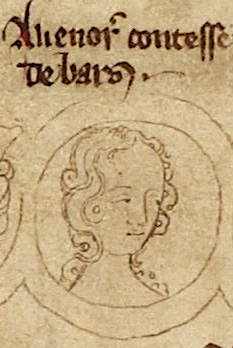
เอลิเนอร์แห่งอังกฤษ เคาน์เตสแห่งบาร์

ไฟล์:Eleanor,_Countess_of_Bar.jpg|thumb|ภาพวาดของเจ้าหญิงเอเลนอร์ในแผนผังครอบครัว
เอเลนอร์แห่งอังกฤษ เคาน์เตสแห่งบาร์ () เป็นพระราชธิดาของพระเจ้าเอ็ดเวิร์ดที่ 1 แห่งอังกฤษกับพระราชินีเอเลเนอร์แห่งคาสตีล|เลโอนอร์แห่งกัสติยา ทรงสมรสกับอ็องรีที่ 3 เคานต์แห่งบาร์
เอเลนอร์เป็นพระราชบุตรคนที่ห้าหรือหกของพระเจ้าเอ็ดเวิร์ดที่ 1 แห่งอังกฤษกับพระราชินีเลโอนอร์แห่งกัสติยา โดยทรงเป็นพระราชบุตรผู้มีชีวิตรอดคนโต (พระเชษฐาและพระเชษฐภคินีของพระองค์ คือ แคทเธอรีน, โจน, จอห์น และเฮนรี และอาจมีทารกหญิงที่ประสูติก่อนกำหนดในปี ค.ศ. 1255) ทรงประสูติก่อนหน้าวันที่ 18 มิถุนายน ค.ศ. 1269 ซึ่งเป็นวันที่พระเจ้าเฮนรีที่ 3 แห่งอังกฤษ|พระเจ้าเฮนรีที่ 3 พระอัยกาของพระองค์ได้พระราชทานที่ดินมูลค่า 10 ปอนด์ให้แก่ฌ็อง เดอ บูม ทหารรักษาพระองค์ของเลโอนอร์แห่งกัสติยา จากการนำข่าวการประสูติของเอเลนอร์มาแจ้งแก่กษัตริย์
ในวัยเด็กเอเลนอร์ไม่ค่อยได้พบเจอพระราชบิดามารดา พระเจ้าเอ็ดเวิร์ดที่ 1 กับเลโอนอร์แห่งกัสติยาเดินทางออกจากอังกฤษไปทำสงครามครูเสดในเดือนสิงหาคม ค.ศ. 1270 ซึ่งเอเลนอร์มีพระชนมายุเพียง 1 พรรษา และกลับมาอังกฤษในเดือนสิงหาคม ค.ศ. 1274 ในช่วงสิบห้าปีแรกของเอเลนอร์ เลโอนอร์แห่งกัสติยาตั้งครรภ์แทบปีต่อปี แต่พระราชบุตรส่วนใหญ่อายุสั้น (มีพระราชบุตรเพียงหกคนที่สิ้นพระชนม์หลังเลโอนอร์แห่งกัสติยา)
ในวัยเด็กเอเลนอร์ใช้ครัวเรือนร่วมกับเฮนรี พระเชษฐาซึ่งประสูติในเดือนมิถุนายน ค.ศ. 1268 และมีพระชนมายุมากกว่าพระองค์เพียง 13 เดือน และฌ็องแห่งเบรอตาญ ลูกพี่ลูกน้องซึ่งเกิดในปี ค.ศ. 1266 (ต่อมาเป็นเอิร์ลแห่งริชมอนด์) โดยฌ็องเป็นบุตรชายของเบียทริซ พระขนิษฐาของพระเจ้าเอ็ดเวิร์ดที่ 1 กับดยุคแห่งเบรอตาญ เฮนรีน้อยสิ้นพระชนม์ในเดือนตุลาคม ค.ศ. 1274 ด้วยวัย 6 พรรษา ทำให้อัลฟอนโซ พระอนุชาวัย 11 เดือนกลายเป็นทายาทในบัลลังก์คนใหม่
พระขนิษฐาที่มีชีวิตรอดคนถัดจากเอเลนอร์ คือ โจนแห่งเอเคอร์ซึ่งมีพระชนมายุน้อยกว่าเอเลนอร์ 3 ปี โจนใช้ชีวิตช่วงหนึ่งอยู่กับฌานแห่งดามาร์แต็ง พระราชินีม่ายแห่งราชอาณาจักรกัสติยา|กัสติยาผู้เป็นพระอัยกีที่ปงตีเยอ และเดินทางมาอังกฤษในปี ค.ศ. 1279 พี่น้องที่มีชีวิตรอดคนอื่นๆ ของเอเลนอร์ ได้แก่ มาร์กาเร็ตแห่งอังกฤษ ดัชเชสแห่งบราบ็องต์|มาร์กาเร็ต, แมรีแห่งวูดสต็อก|แมรี, เอลิซาเบธแห่งริดแลน|เอลิซาเบธ และพระเจ้าเอ็ดเวิร์ดที่ 2 แห่งอังกฤษ|พระเจ้าเอ็ดเวิร์ดที่ 2 ซึ่งมีพระชนมายุน้อยกว่าเอเลนอร์ 6 ปี, 10 ปี, 13 ปี และ 15 ปีตามลำดับ
เอเลนอร์ยังเป็นเพียงเด็กน้อยในตอนที่พระเจ้าเอ็ดเวิร์ดที่ 1 พระราชบิดาจับพระองค์หมั้นหมายกับพระเจ้าอัลฟอนโซที่ 3 แห่งอารากอน|อัลฟอนโซ พระราชนัดดาของพระเจ้าไชเมที่ 1 แห่งอารากอนและพระราชโอรสคนโตของพระเจ้าเปโดรที่ 3 แห่งอารากอน|พระเจ้าเปโดรที่ 3 ในปี ค.ศ. 1273 อัลฟอนโซซึ่งมีพระชนมายุมากกว่าพระองค์เล็กน้อยประสูติในเดือนพฤศจิกายน ค.ศ. 1265
ในเดือนมิถุนายน ค.ศ. 1282 ราววันคล้ายวันประสูติปีที่ 13 ของเอเลนอร์ พระเจ้าเปโดรที่ 3 กดดันพระเจ้าเอ็ดเวิร์ดที่ 1 ให้ส่งตัวพระราชธิดามาอารากอนเพื่อสมรสกับพระราชโอรสของพระองค์ พระเจ้าเอ็ดเวิร์ดปฏิเสธโดยให้เหตุผลว่าอะลิอูโนแห่งพรอว็องส์ พระราชมารดาของพระองค์ และเลโอนอร์แห่งกัสติยา พระมเหสีของพระองค์ ขอร้องไม่ให้พระองค์ส่งตัวเอเลนอร์ไป เนื่องจากเอเลนอร์ยังเด็กมาก ทั้งอะลิอูโนและเลโอนอร์ต่างมีพระชนมายุอยู่ในวัยไล่เลี่ยกับเอเลนอร์ในตอนที่สมรสจึงทำให้ทั้งคู่คิดว่าเป็นวัยที่ยังเด็กเกินไป
ในเดือนพฤศจิกายน ค.ศ. 1285 พระเจ้าอัลฟอนโซที่ 3 ขึ้นสืบทอดตำแหน่งเป็นกษัตริย์แห่งอารากอนต่อจากพระราชบิดา ก่อนฤดูร้อนของปี ค.ศ. 1291 พระองค์เริ่มคิดถึงการอภิเษกสมรส แต่พระเจ้าอัลฟอนโซสวรรคตอย่างกระทันหันในเดือนมิถุนายน ค.ศ. 1291 ด้วยวัยเพียง 25 พรรษา พระเจ้าไชเมที่ 2 แห่งอารากอน|พระเจ้าไชเมที่ 2 ผู้เป็นพระอนุชาได้สืบทอดตำแหน่งต่อจากพระองค์
พระเจ้าเอ็ดเวิร์ดที่ 1 ได้มองหาพันธมิตรคนใหม่มาสมรสกับเอเลนอร์ สุดท้ายพระองค์ก็ได้สมรสในวันที่ 20 กันยายน ค.ศ. 1293 ด้วยวัย 24 พรรษา พิธีสมรสจัดขึ้นที่บริสตอล และเจ้าบ่าวคืออ็องรีที่ 3 เคานต์แห่งบาร์ โดยบาร์ตั้งอยู่ทางตะวันออกเฉียงเหนือของฝรั่งเศสและเป็นส่วนหนึ่งของดัชชีลอแรนบน โดยมีบาร์เลอดุกเป็นเมืองหลวง ในเดือนพฤษภาคม ค.ศ. 1294 เคานต์อ็องรีได้จัดการประลองทวนขึ้นเพื่อเป็นเกียรติแก่เจ้าสาวของตน
เอเลนอร์ได้ให้กำเนิดบุตรสองคน คือ
* เอดัว เคานต์แห่งบาร์ (เกิด ค.ศ. 1294/95) สมรสกับมารีแห่งบูร์กอญ น้องสาวของมาร์เกอรีตแห่งบูร์กอญ สมเด็จพระราชินีแห่งฝรั่งเศส|มาร์เกอรีตแห่งบูร์กอญซึ่งเป็นพระมเหสีของพระเจ้าหลุยส์ที่ 10 แห่งฝรั่งเศส เคานต์เอดัวจมน้ำเสียชีวิตนอกชายฝั่งไซปรัสในปี ค.ศ. 1366
* ฌานแห่งบาร์ เคาน์เตสแห่งเซอร์รีย์|ฌาน (เกิด ค.ศ. 1295/96) สมรสกับจอห์น เดอ วอเรน เอิร์ลที่ 7 แห่งเซอร์รีย์|จอห์น เดอ วอเรน เอิร์ลแห่งเซอร์รีย์
เอเลนอร์สิ้นพระชนม์ในเดือนสิงหาคม ค.ศ. 1298 ด้วยวัยเพียง 29 พรรษา ในฤดูใบไม้ผลิของ ค.ศ. 1306 พระเจ้าเอ็ดเวิร์ดที่ 1 ได้นำตัวฌานแห่งบาร์ พระราชนัดดาวัย 9 หรือ 10 พรรษามาอังกฤษและจับเธอสมรสกับเคานต์แห่งเซอร์รีย์
== อ้างอิง ==
== แหล่งข้อมูล ==
*
*
*
*
หมวดหมู่:บุคคลที่เกิดในปี พ.ศ. 1812
หมวดหมู่:บุคคลที่เสียชีวิตในปี พ.ศ. 1841
หมวดหมู่:บุคคลในคริสต์ศตวรรษที่ 13
หมวดหมู่:เจ้าหญิงอังกฤษ
หมวดหมู่:ราชวงศ์แพลนแทเจอนิต